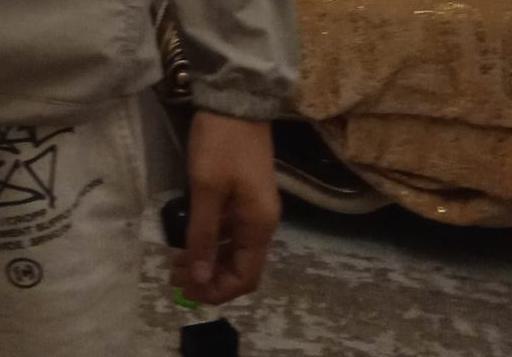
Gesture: no_gesture